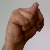
The image shows a hand gesture representing the letter 'N' in Indian Sign Language.